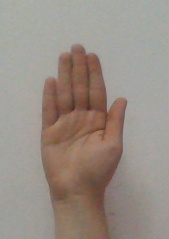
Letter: seen